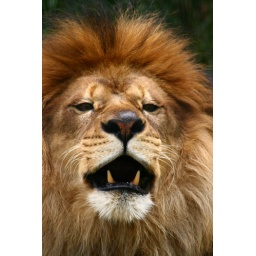
One of the male lions at Potawatomi Zoo in South Bend, Indiana.